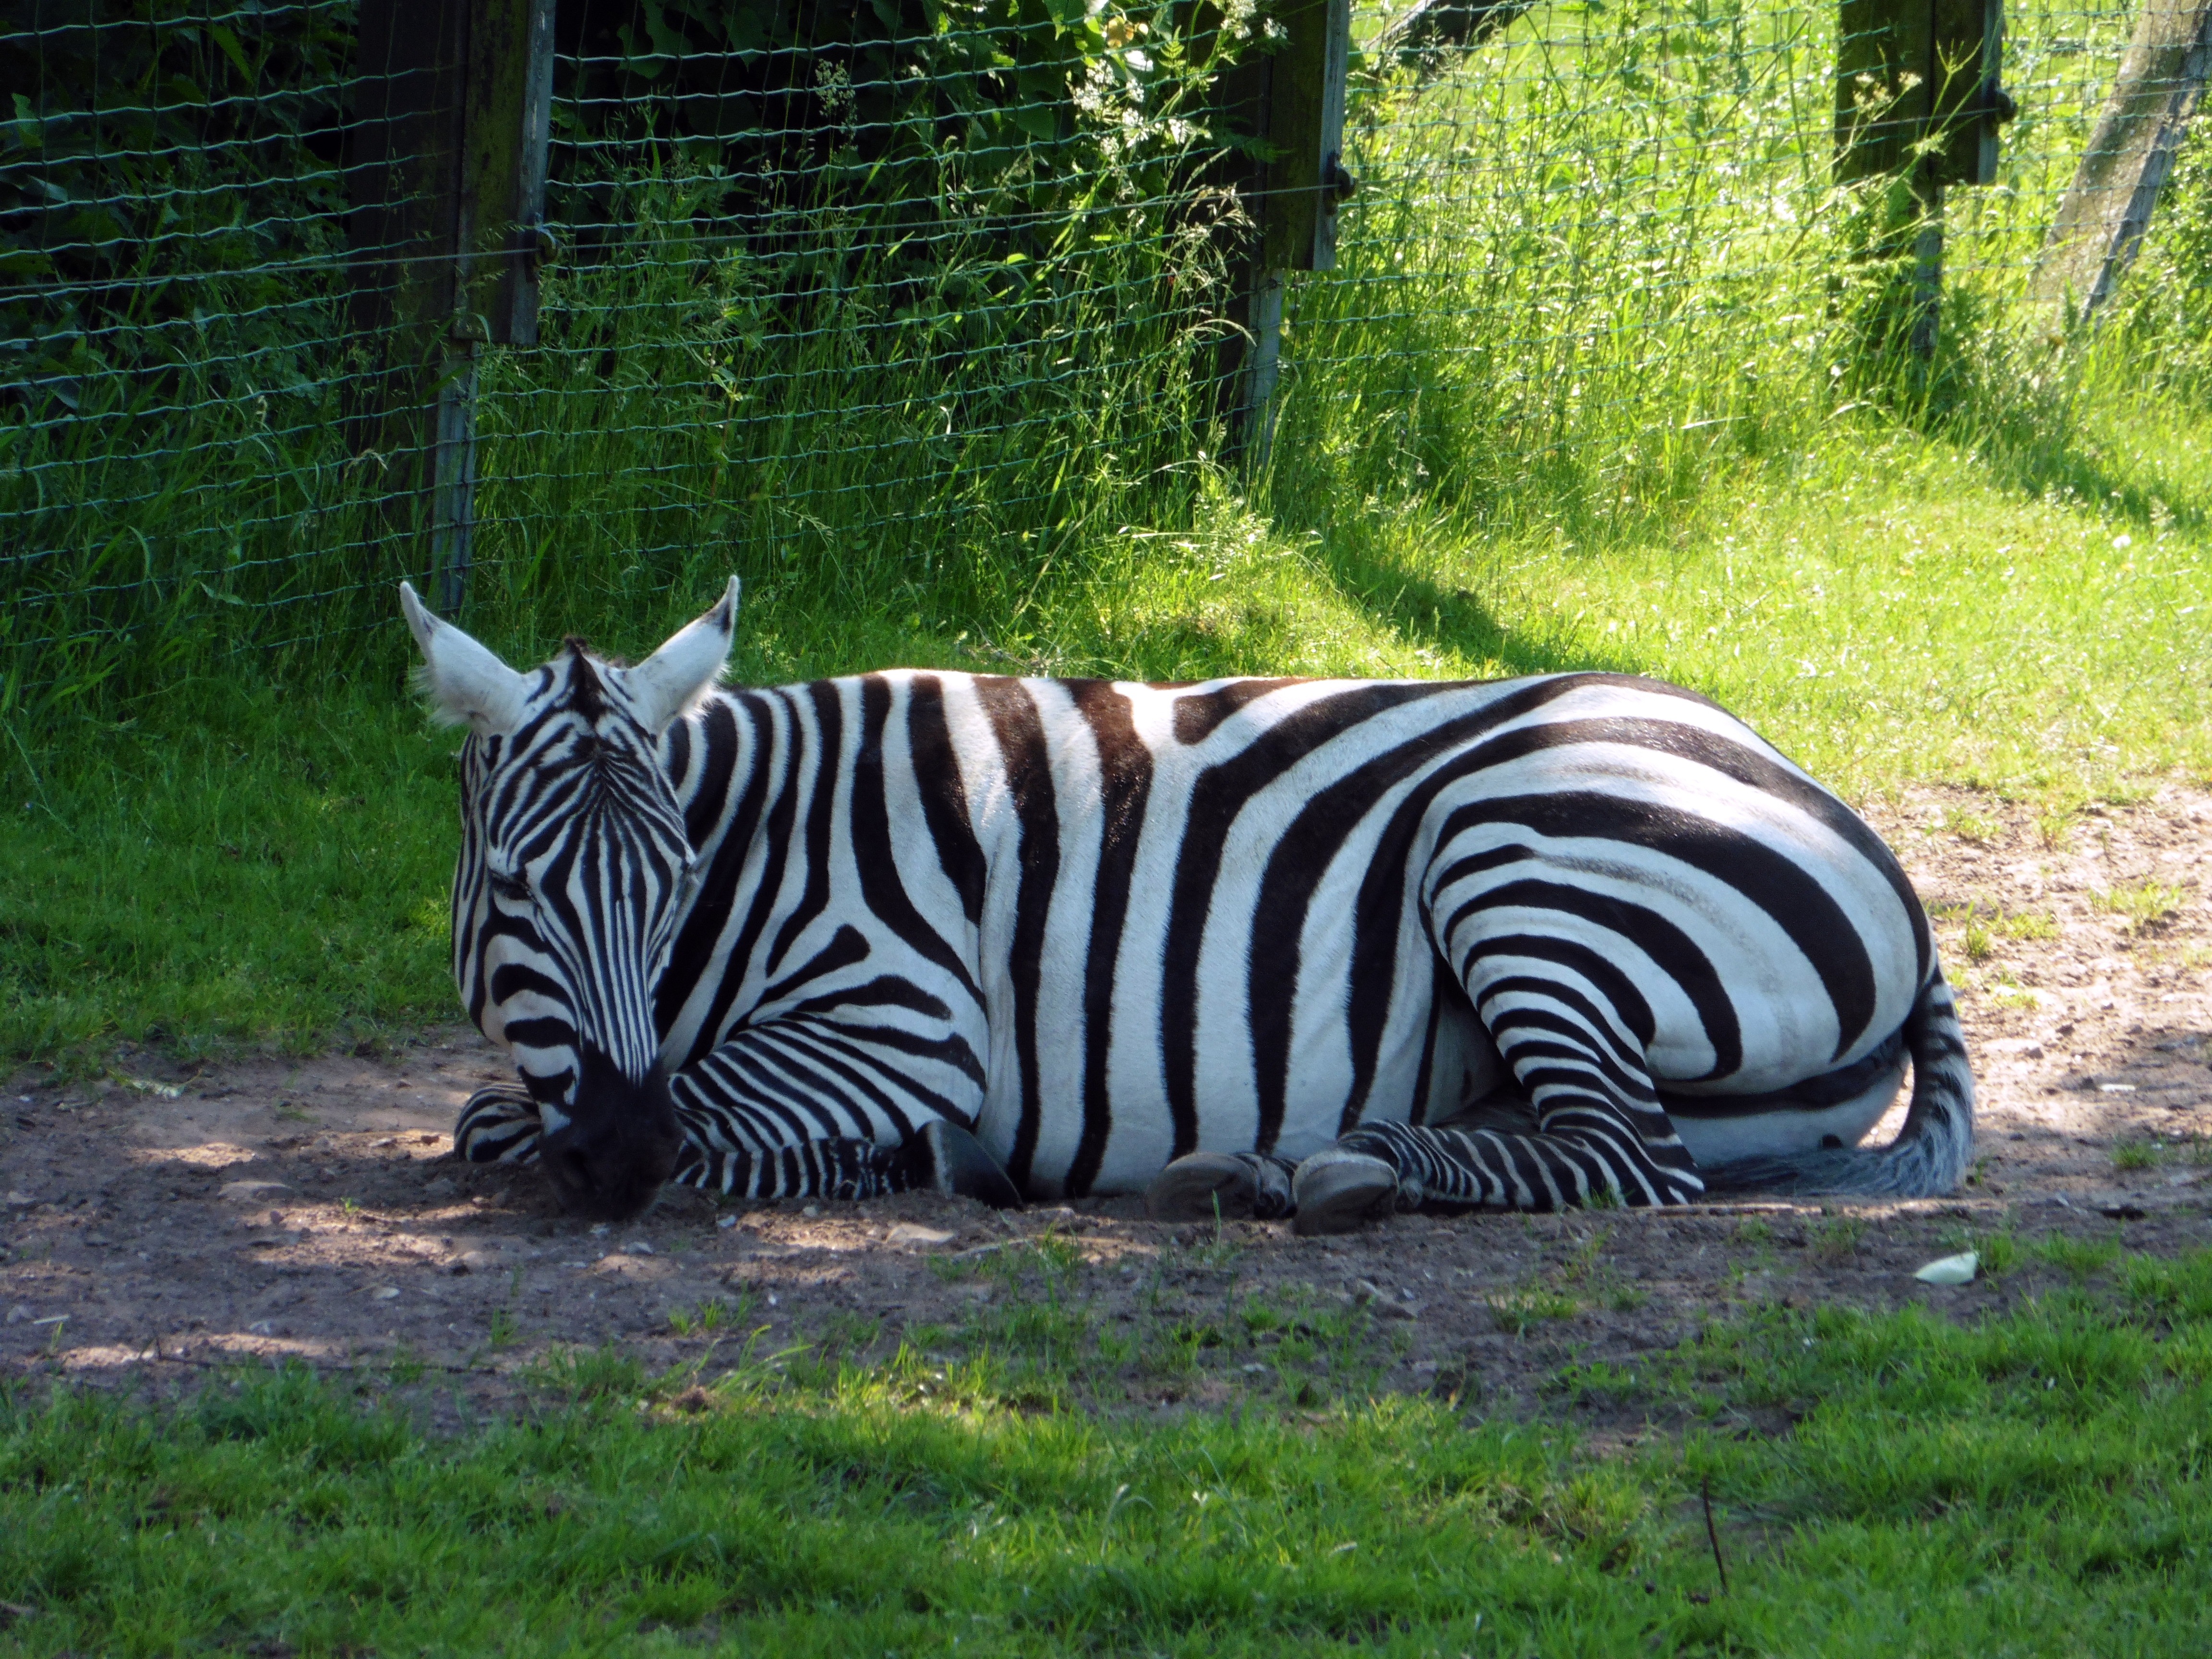
black and white, animal, wildlife, zoo, mammal, fauna, zebra, striped, wild animal, denmark, safari, givskud, horse like mammal